Louis I de Lorraine, Cardinal de Guise

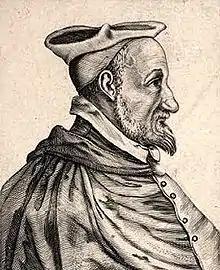
Portrait of the Cardinal

Louis de Lorraine, cardinal de Guise et prince-évêque de Metz (21 October 1527, in Joinville, Champagne – 29 March 1578, in Paris) was a French Roman Catholic cardinal and Bishop during the Italian Wars and French Wars of Religion. The third son of Claude, Duke of Guise and Antoinette de Bourbon he was destined from a young age for a church career. At the age of 18 he was appointed Bishop of Troyes, a position he could only serve in an administrative capacity as he would not reach the Canonical Age for another 9 years. Having served in this position for 5 years, he transferred to become Bishop of Albi, staying in this role until 1561, when he was replaced due to his lethargic suppression of 'heresy'. From here he moved to become Archbishop of Sens, a see he would hold from 1561 to 1562, during which time a massacre of Protestants would occur in the city. By 1562 he decided to retire from active episcopal involvement. Nevertheless, he would become Prince-Bishop of Metz in 1568, an office he would hold until his death a decade later. While he lacked much interest in spiritual matters and was renowned for his drinking, he built up a considerable empire of abbeys during his life, which he passed on to his nephew Claude, chevalier d'Aumale.